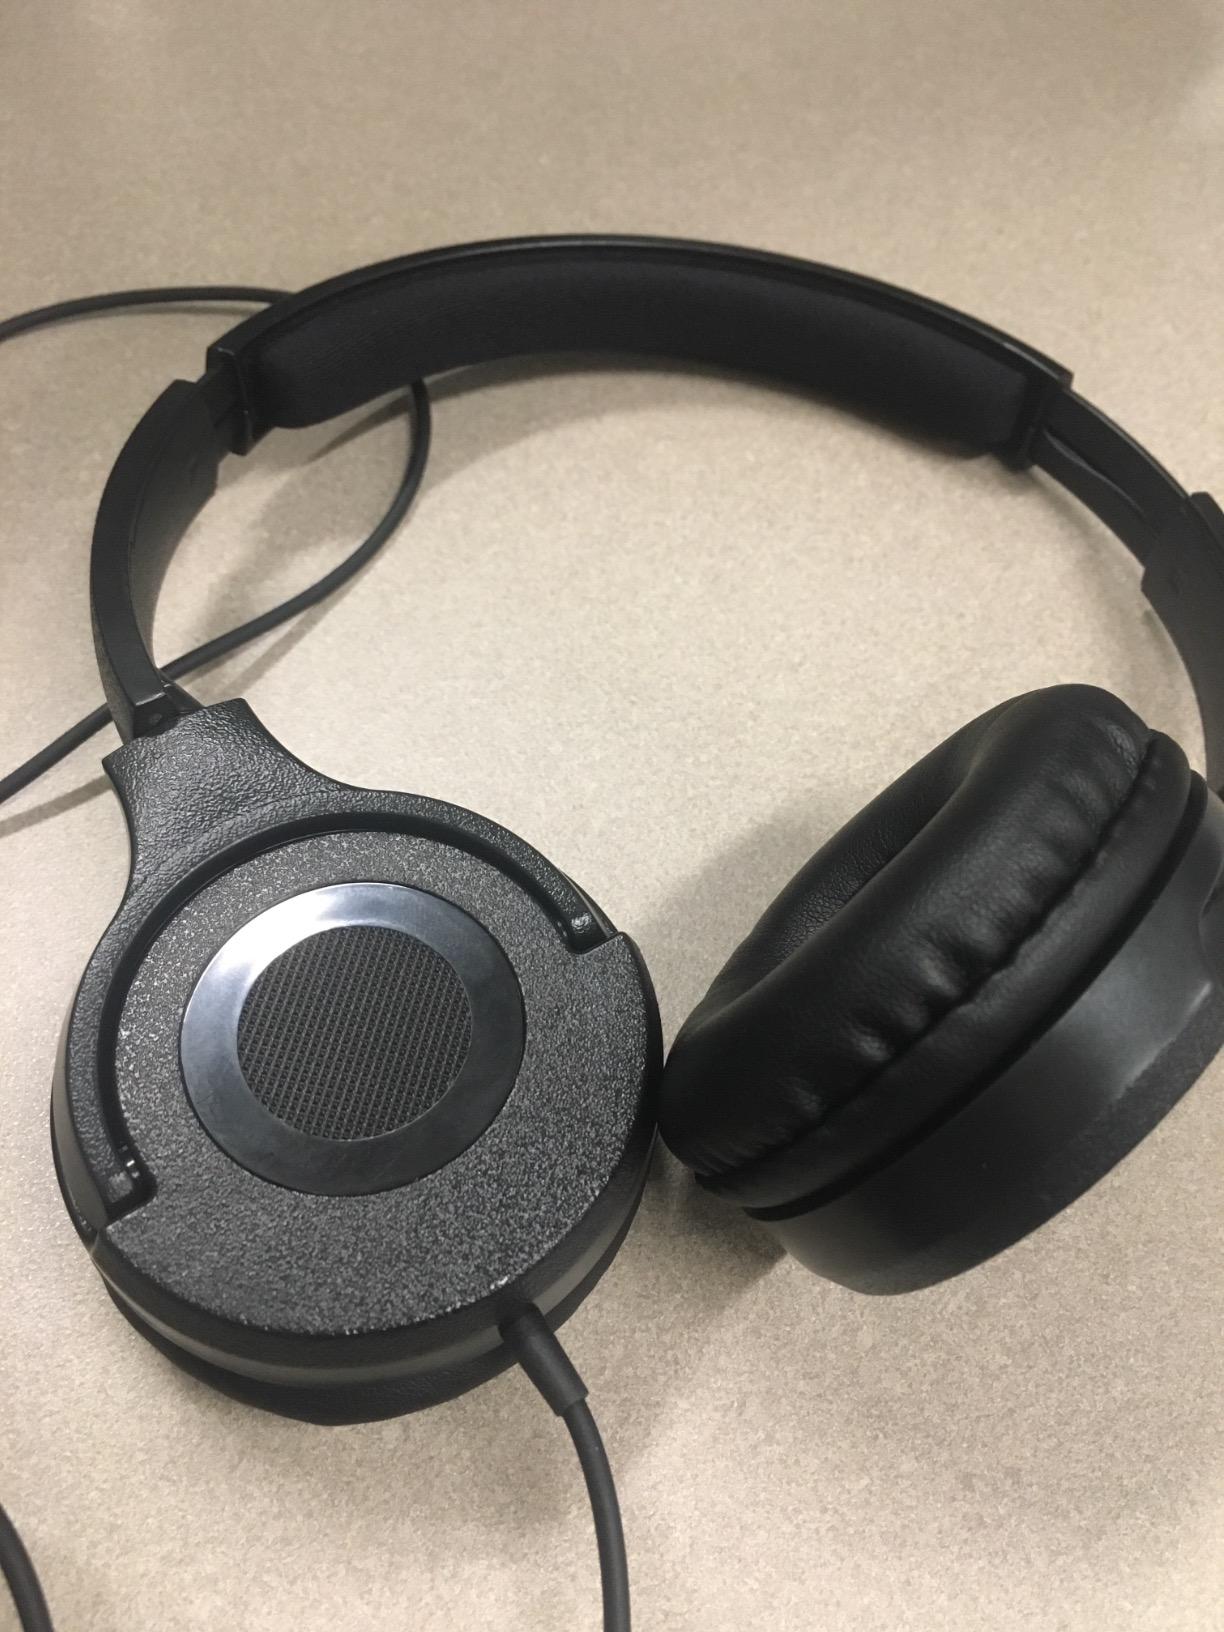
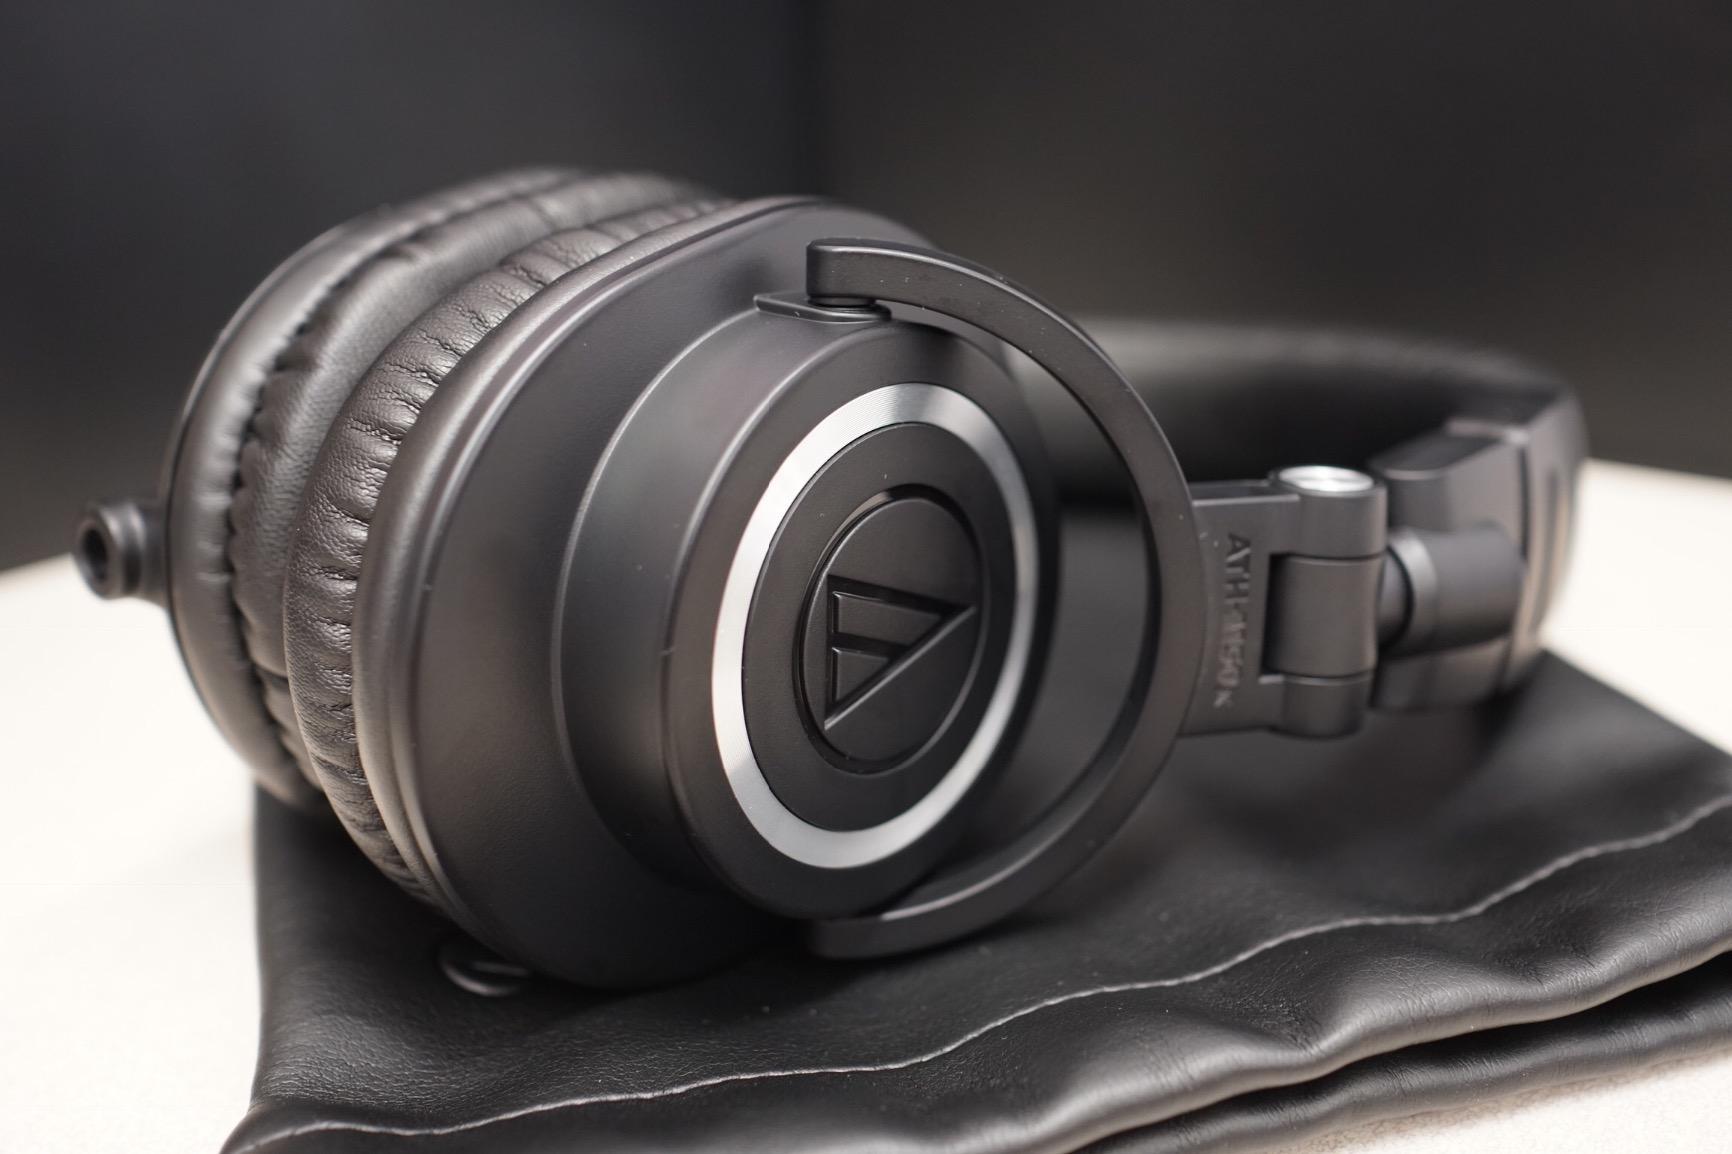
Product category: headphones
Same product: no